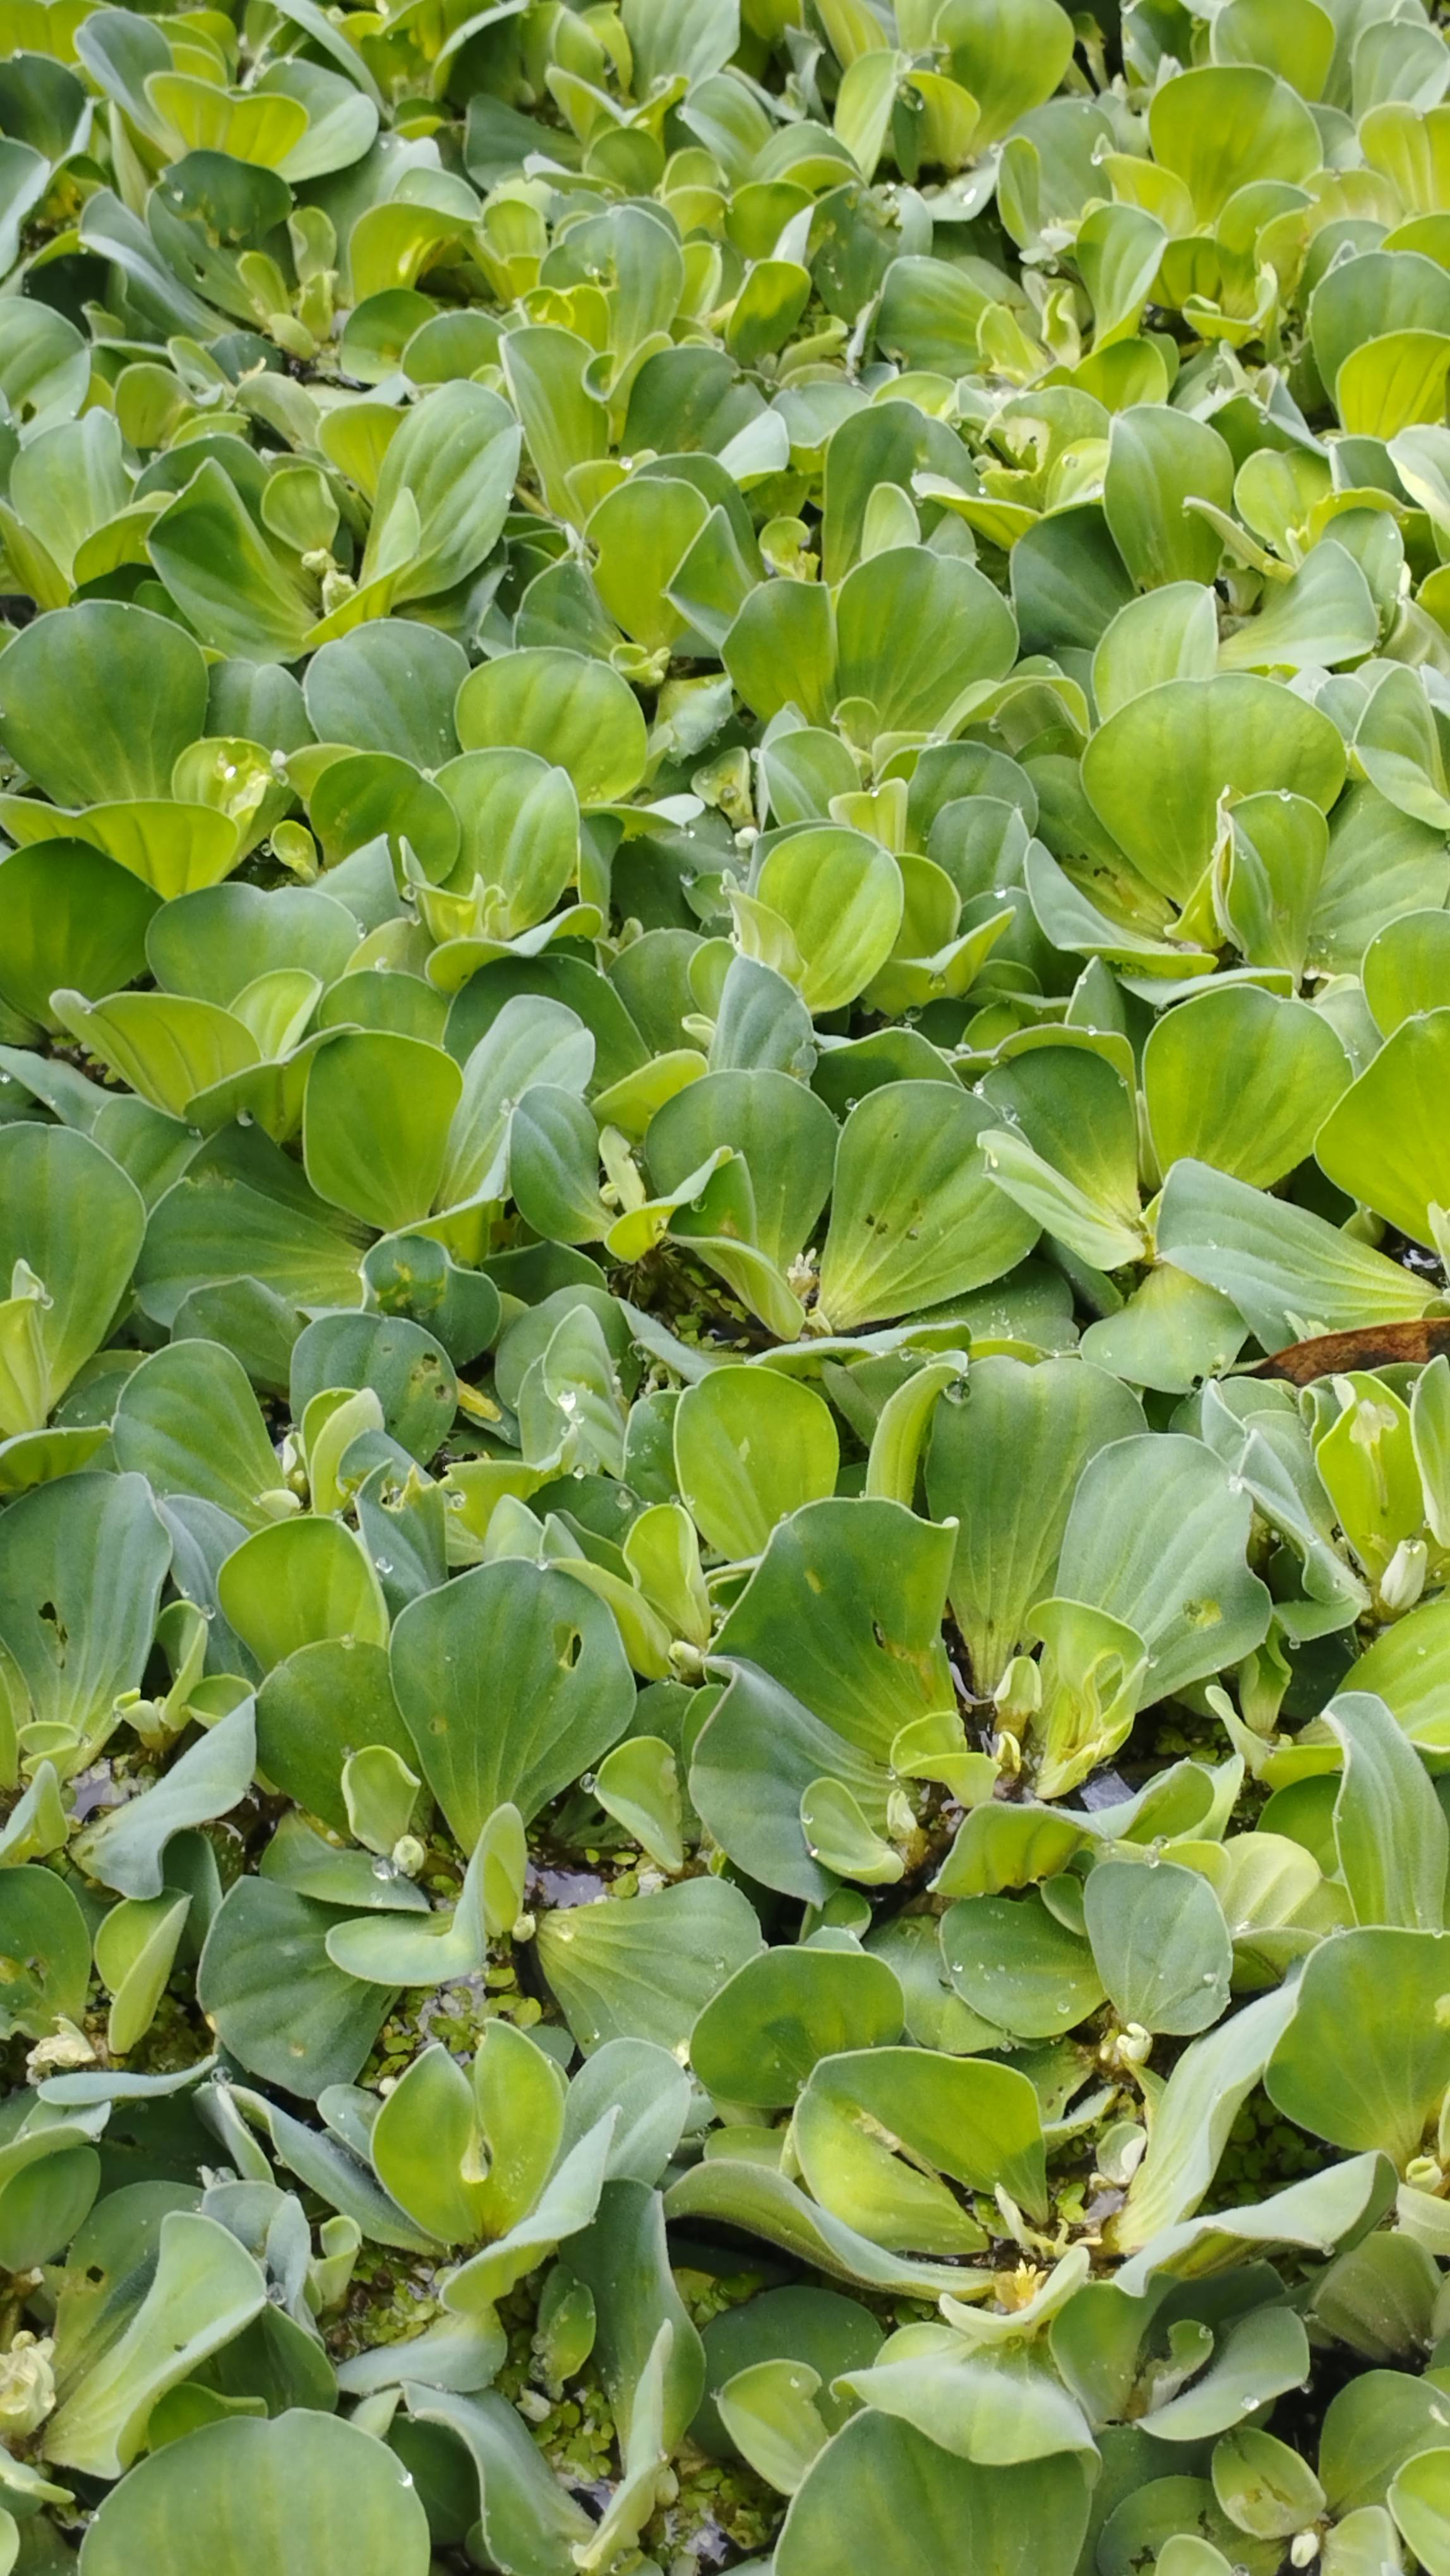
Species: Water Lettuce (Pistia stratiotes)